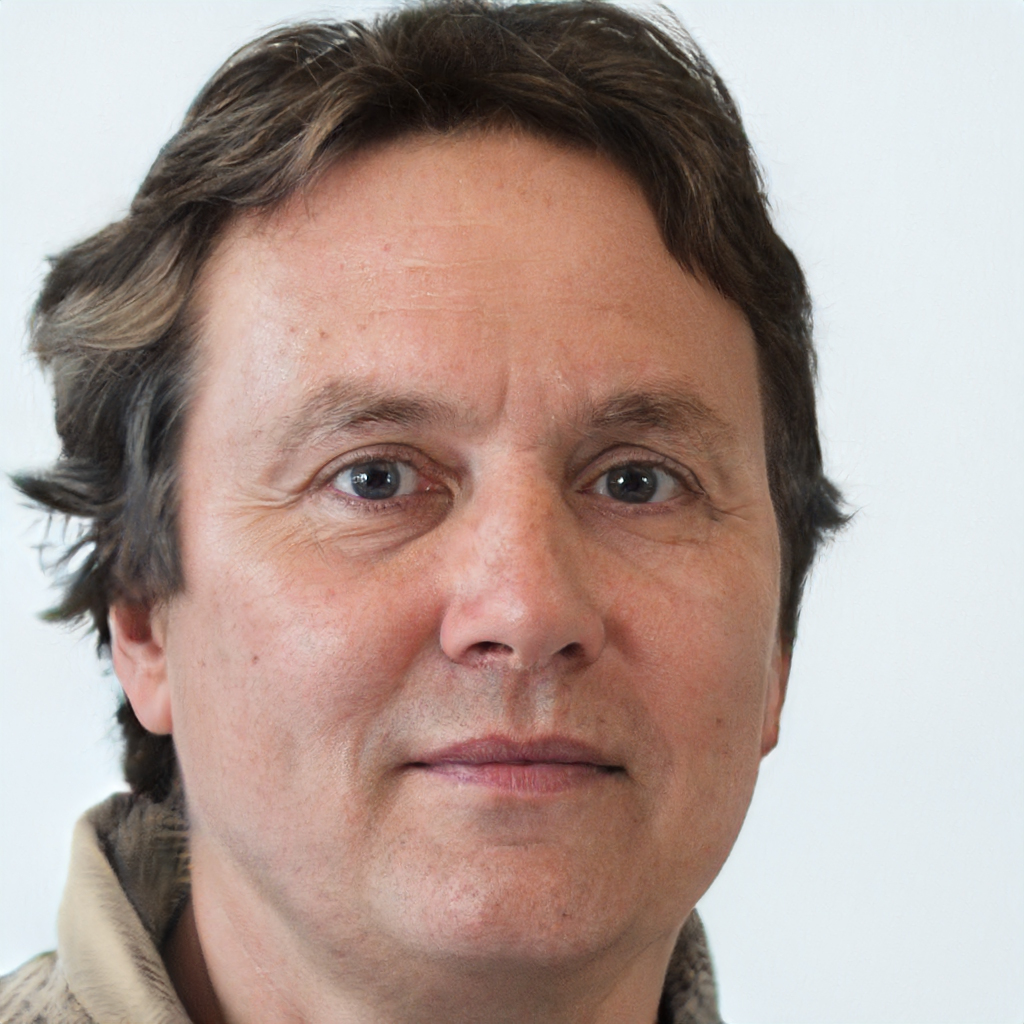
Gender: Male